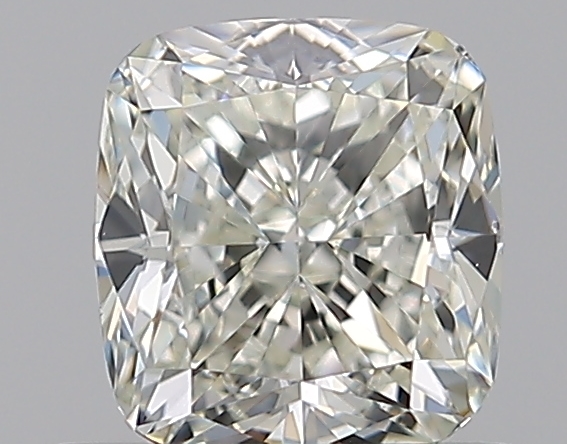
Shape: cushion
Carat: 0.7
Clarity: VS1
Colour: K
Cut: EX
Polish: EX
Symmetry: VG
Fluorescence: N
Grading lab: GIA
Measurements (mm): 5.08 x 4.71 x 3.27